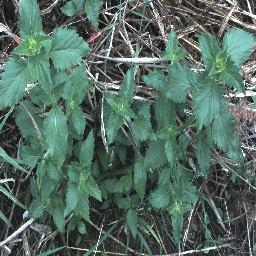
Label: siam_weed